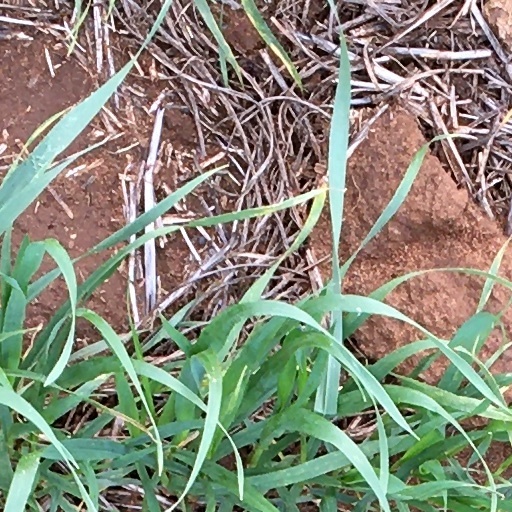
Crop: wheat